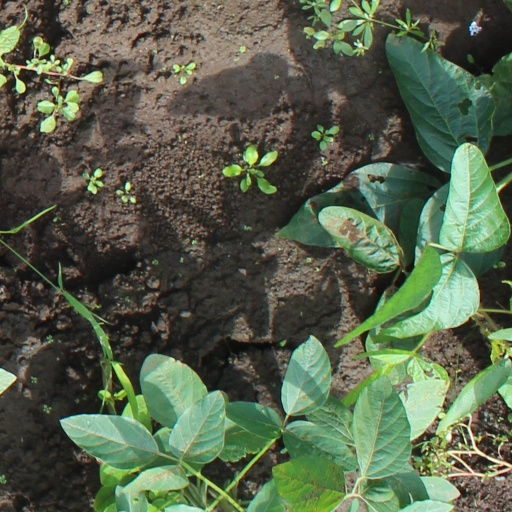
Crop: soybean